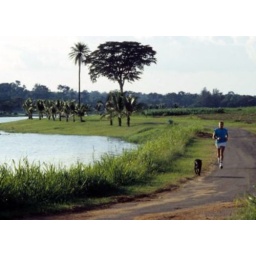
IITA lake showing part of the water and access road around it. (file name: IITA_148)